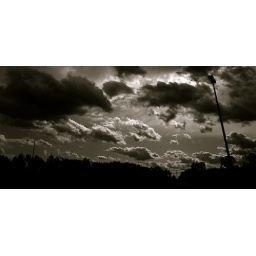
I was driving home when I noticed the neat-o clouds out, so I pulled over and snapped a few photos.